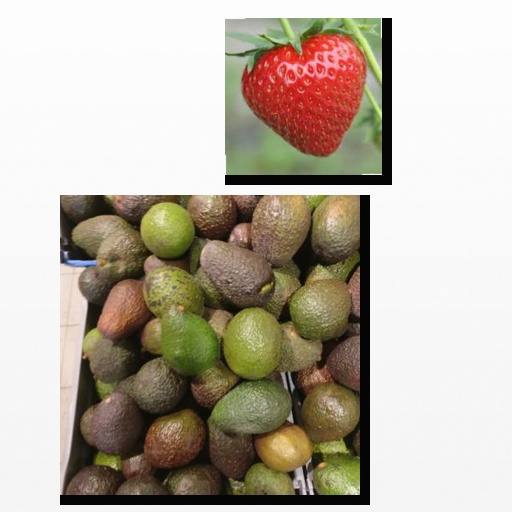
Food items: strawberry, avocado